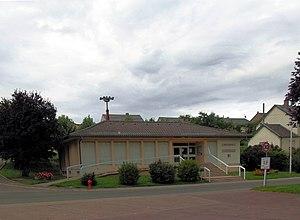
La mairie de Kédange-sur-Canner
Kédange-sur-Canner est une commune française située dans le département de la Moselle en région Grand Est.